Thogotovirus

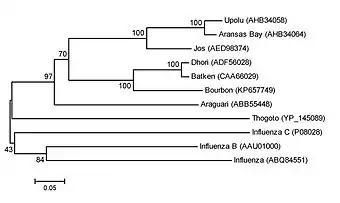

THOV was first isolated from ticks gathered from cattle in the Thogoto Forest region of Kenya, near Nairobi, in 1960, it is now known to be distributed across the African continent, and has also been found in Italy and Portugal in Europe, and Iran in the Middle East. Despite this wide geographical range, the virus shows only limited variation. Its vectors include various hard-bodied ticks, including "Amblyomma", "Hyalomma" and "Rhipicephalus" species.